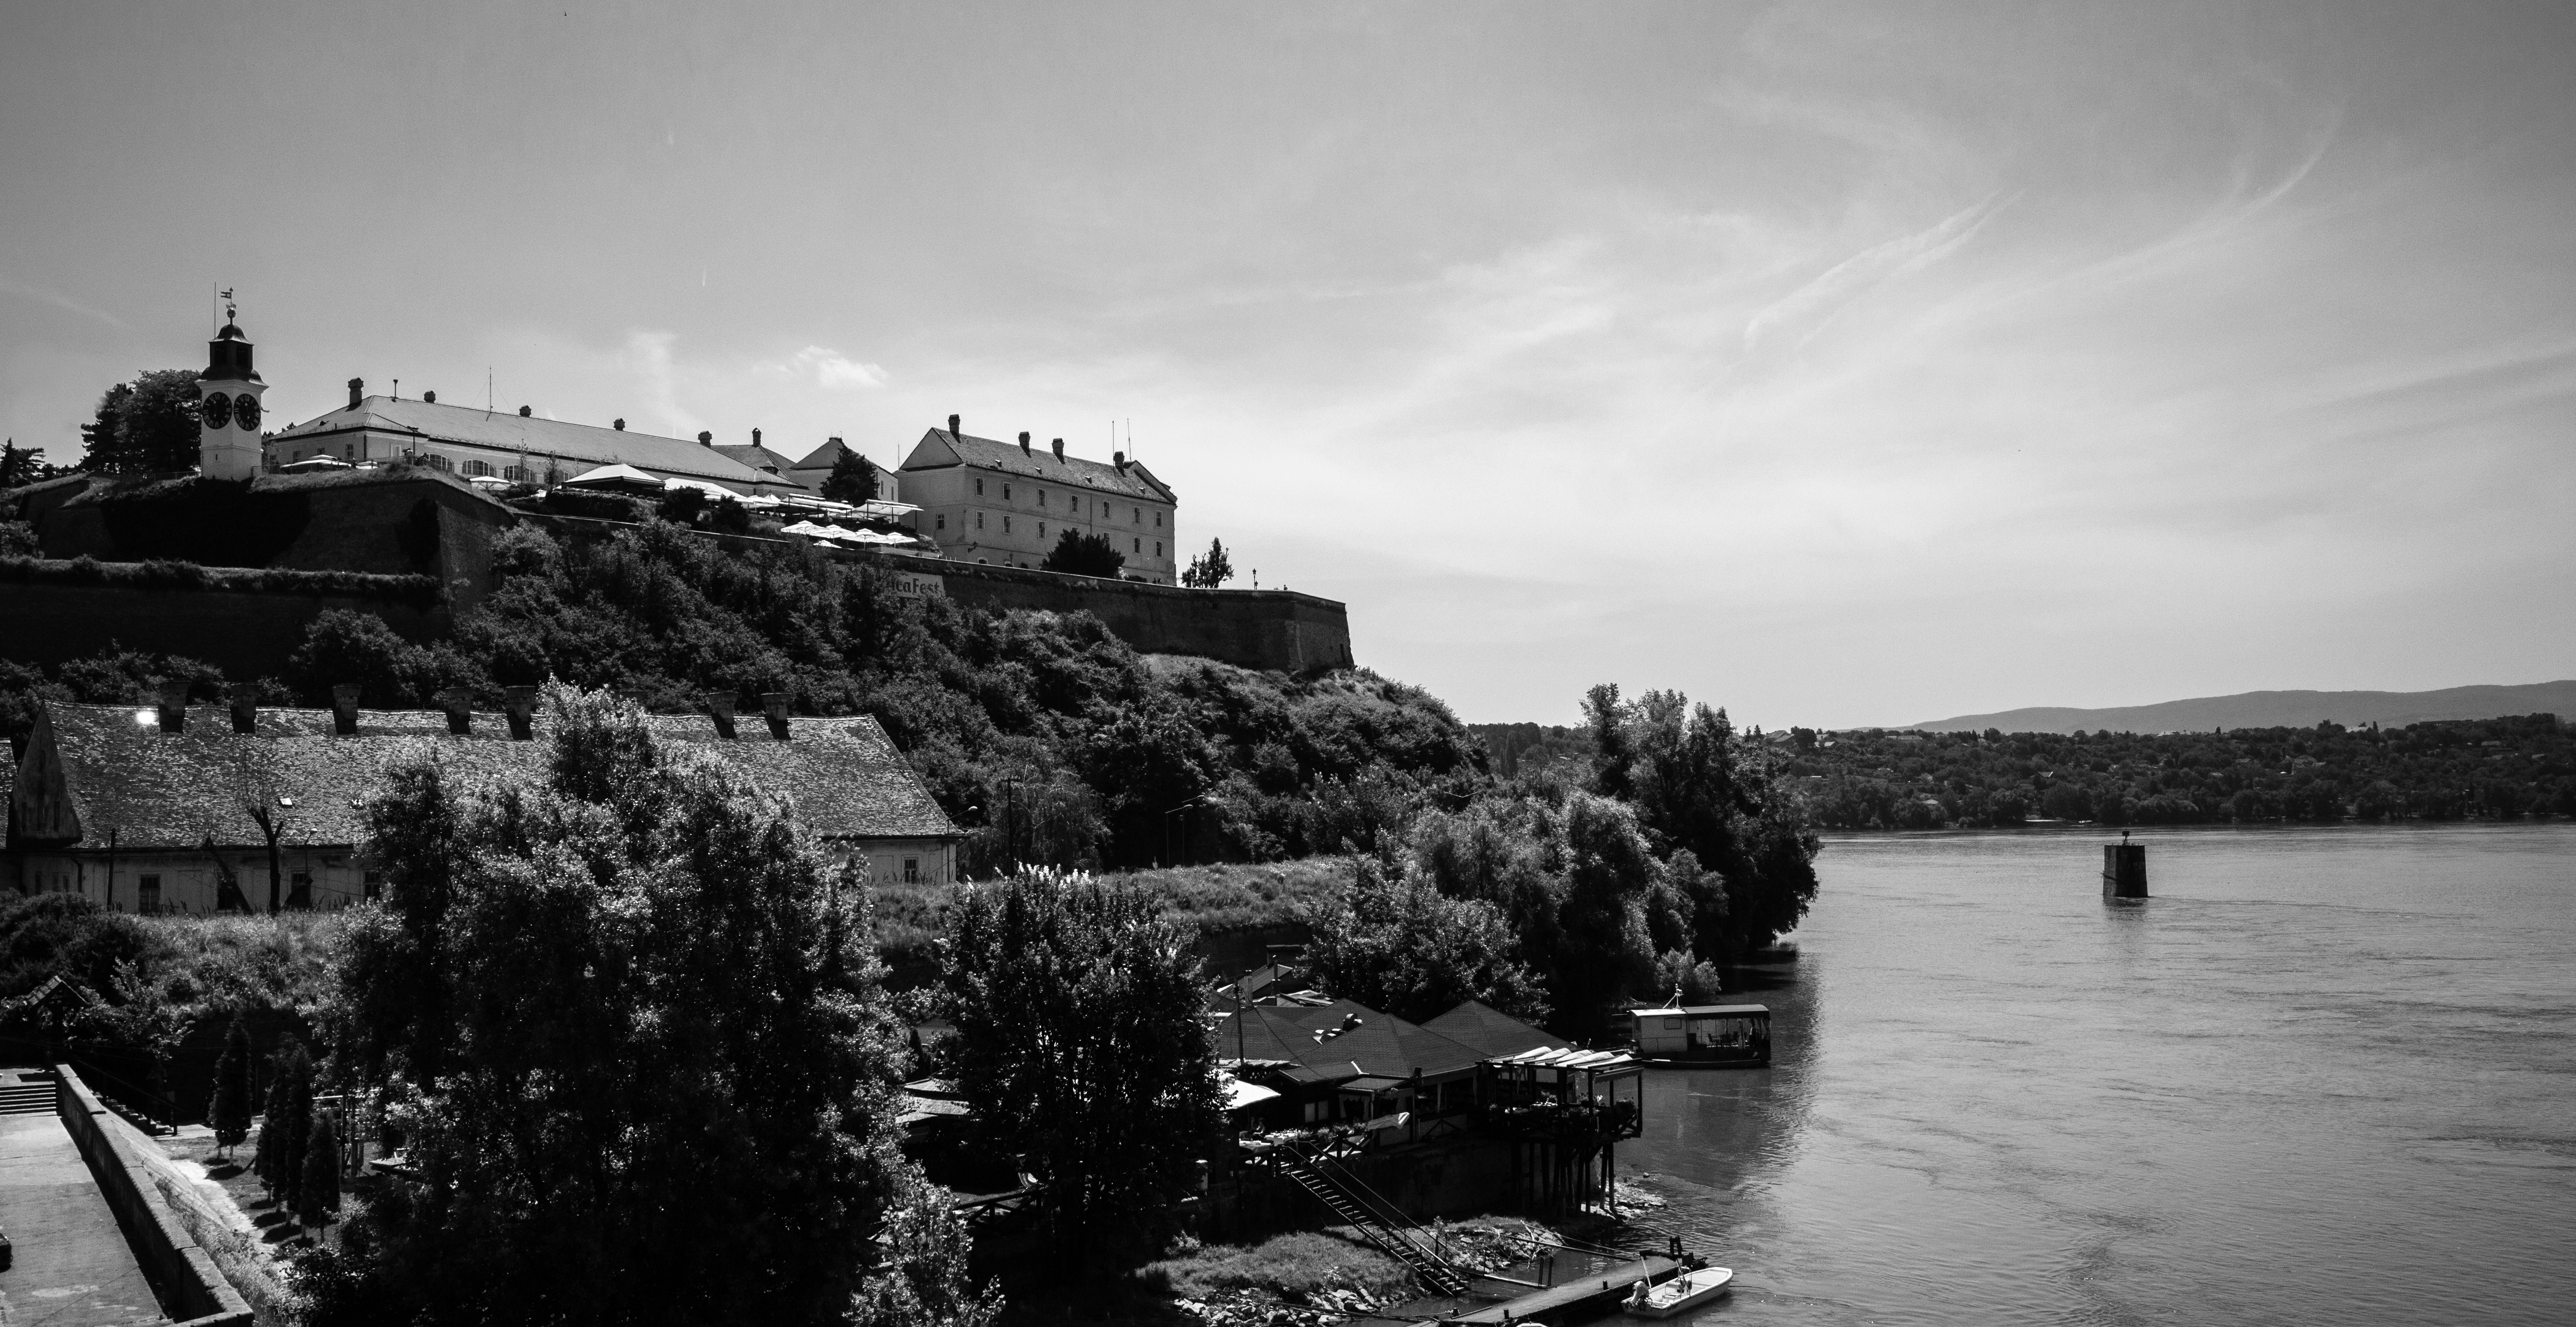
sea, black and white, white, bridge, photography, clock, river, cityscape, travel, europe, tower, canon, black, monochrome, waterway, bw, sad, eosm, serbia, bank, balkans, fortress, danube, vojvodina, novi, petrovaradin, dunav, cool image, tvrava, petrovaradinska, cc0, rainbow, srbija, p, east, monochrome photography